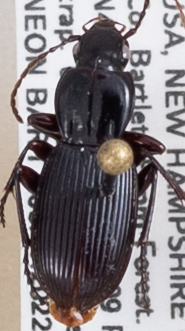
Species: Pterostichus tristis
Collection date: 2022-08-03
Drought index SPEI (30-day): -0.54
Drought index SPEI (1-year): -0.9
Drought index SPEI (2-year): -1.69